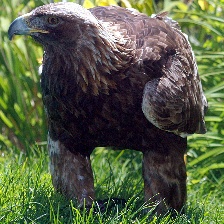
Species: GOLDEN EAGLE
Scientific name: AQUILA CHRYSAETOS